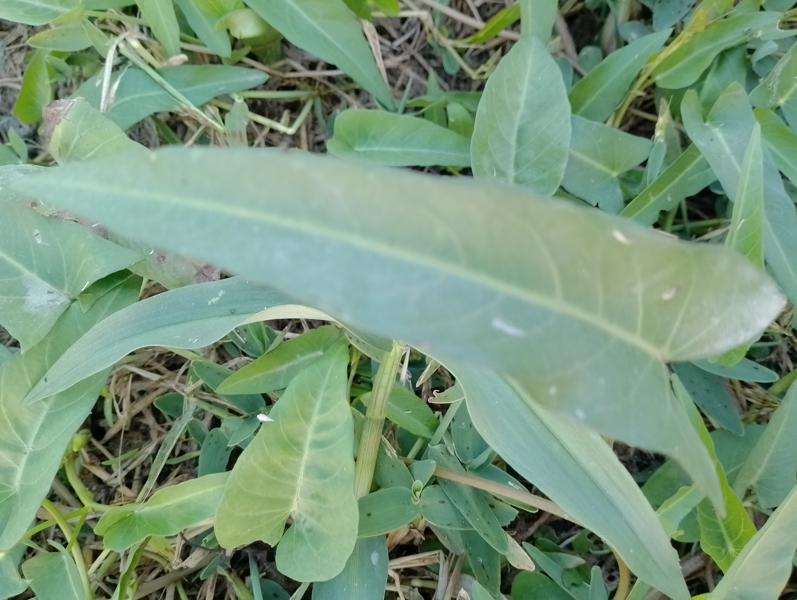
Weed species: Ipomoea aquatic